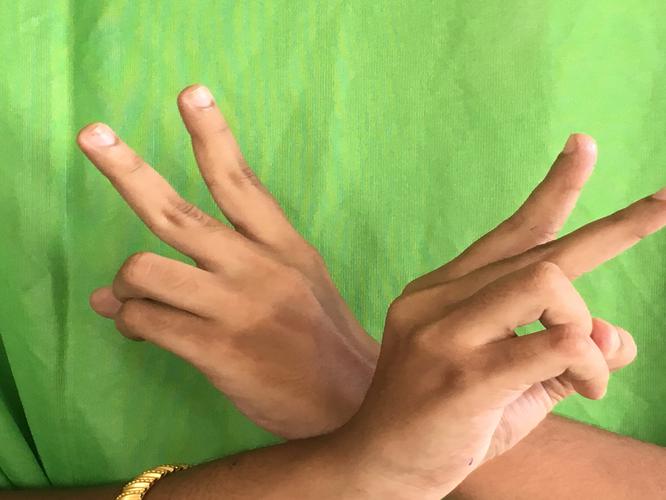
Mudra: Kartariswastika
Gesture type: double_hand